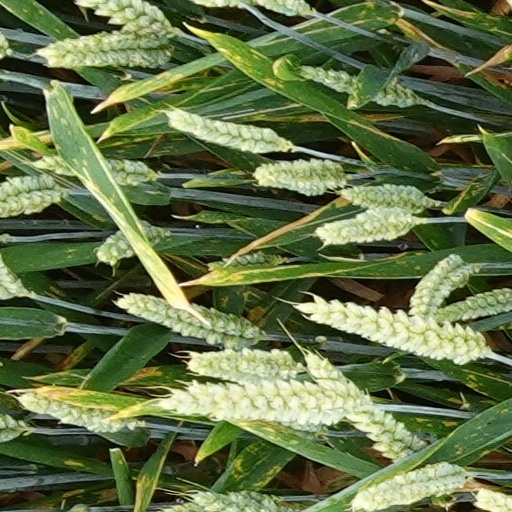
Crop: wheat